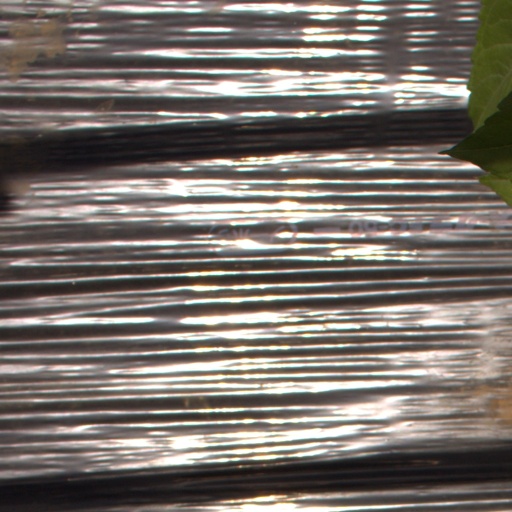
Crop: Jerusalem artichoke